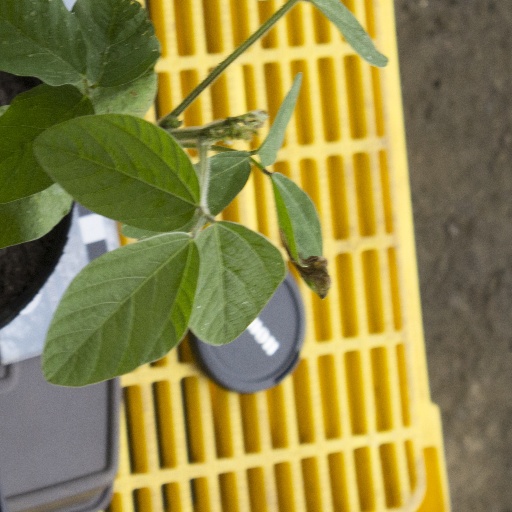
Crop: soybean